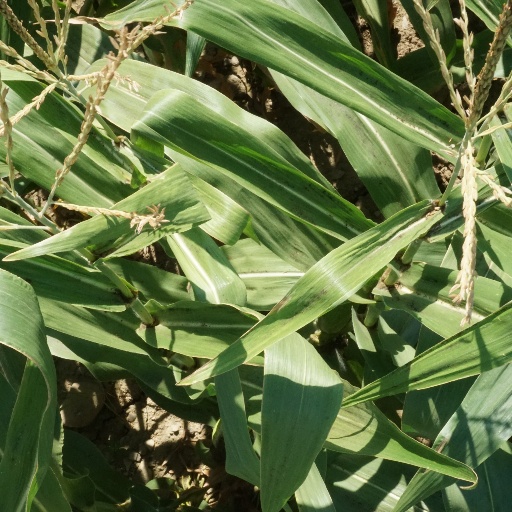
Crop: maize; corn